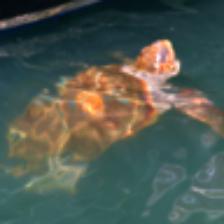
Label: NonHuman